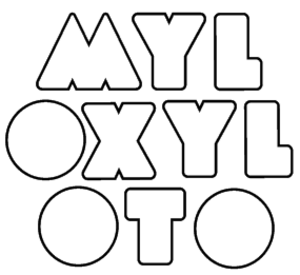
Mylo Xyloto, est le cinquième album du groupe anglais Coldplay. Il succède à Viva la Vida or Death and All His Friends paru en 2008. Sorti le 24 octobre 2011, l'album a été enregistré à Londres entre l'année 2009 et le début de l'année 2011. Il s'est vendu à 2 millions d'exemplaires en deux semaines d'exploitation et plus de 8 millions un an après sa sortie. Il comprend un duo Princess of China avec la chanteuse barbadienne Rihanna.